The Roubal Case

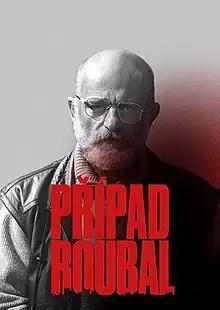

The Roubal Case is a three-part television miniseries by TV Nova, which premiered on the Voyo platform during November and December 2021. It was filmed by director Tereza Kopáčová in the production of Evolution Films. It is inspired by the real events surrounding serial killer Ivan Roubal. Hynek Čermák, Kamila Trnková, Vojtěch Vodochodský, Dagmar Havlová, Jan Čenský and David Švehlík starred in the series.